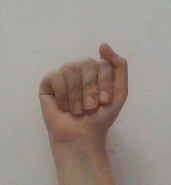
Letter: saad